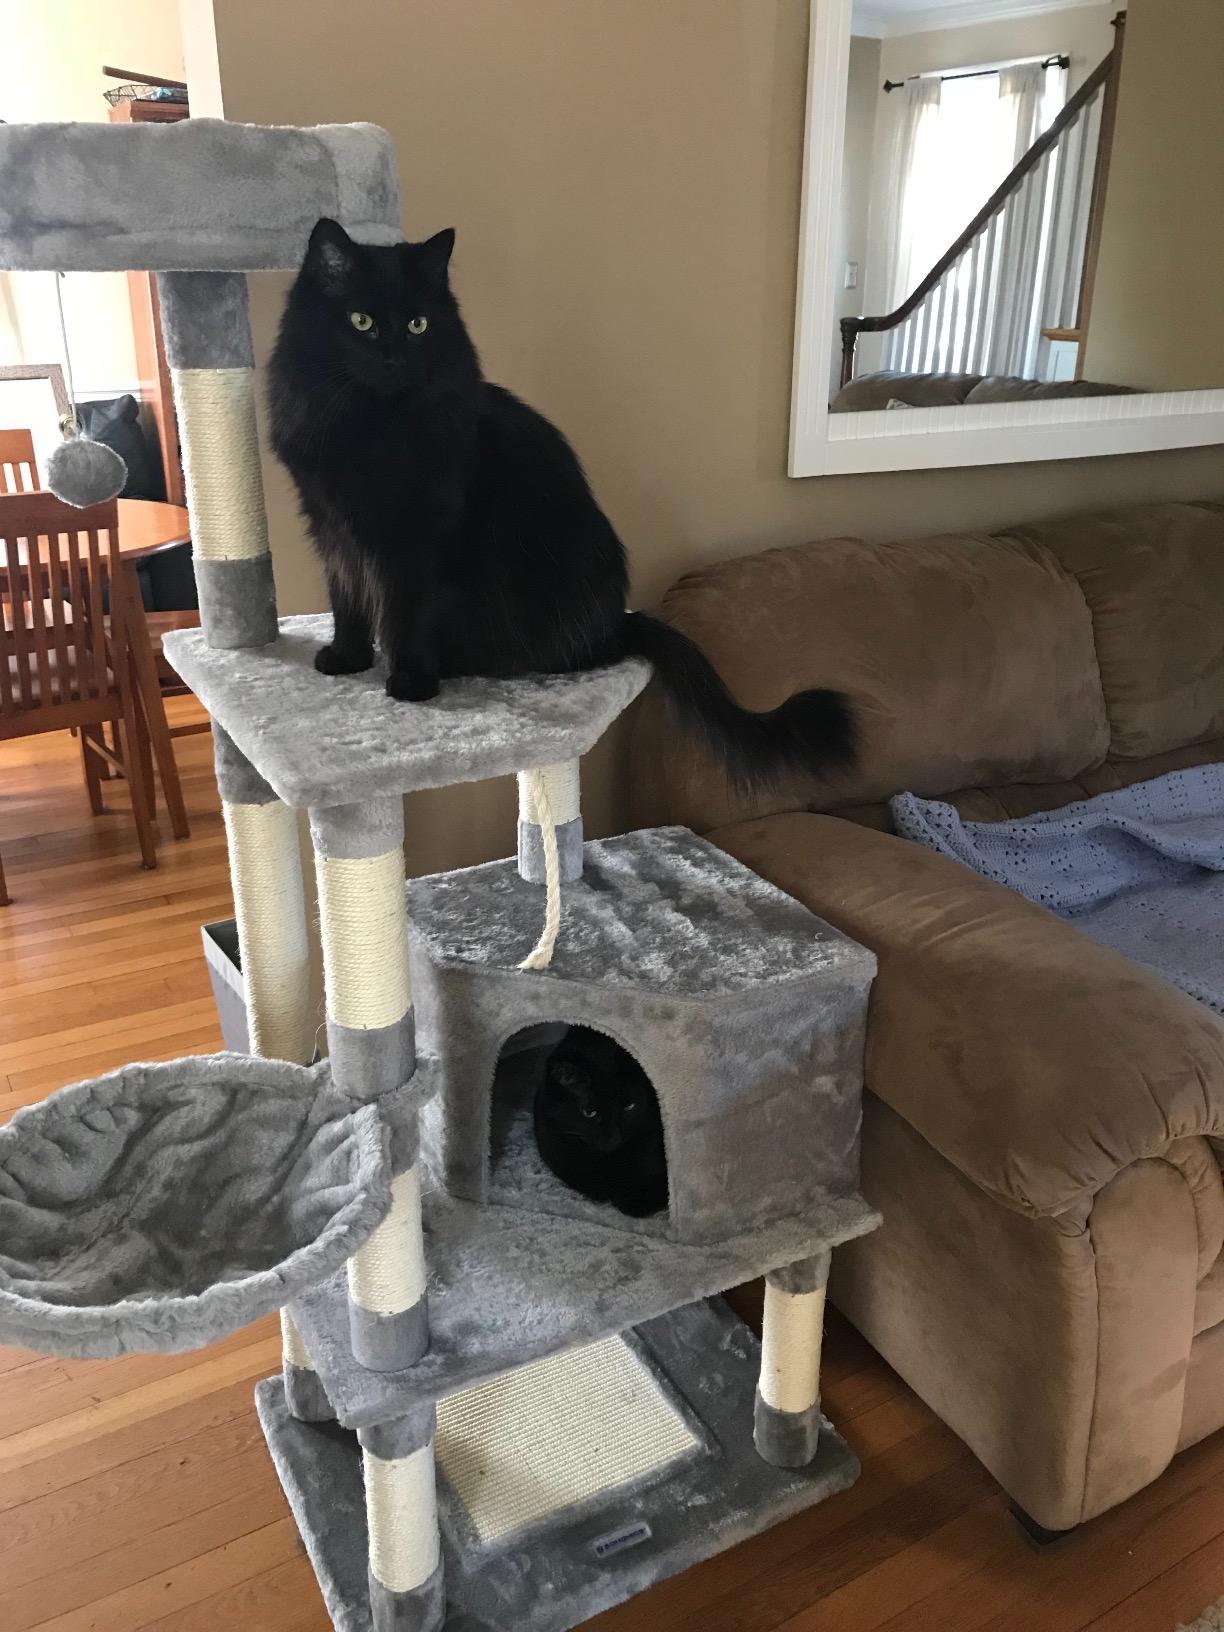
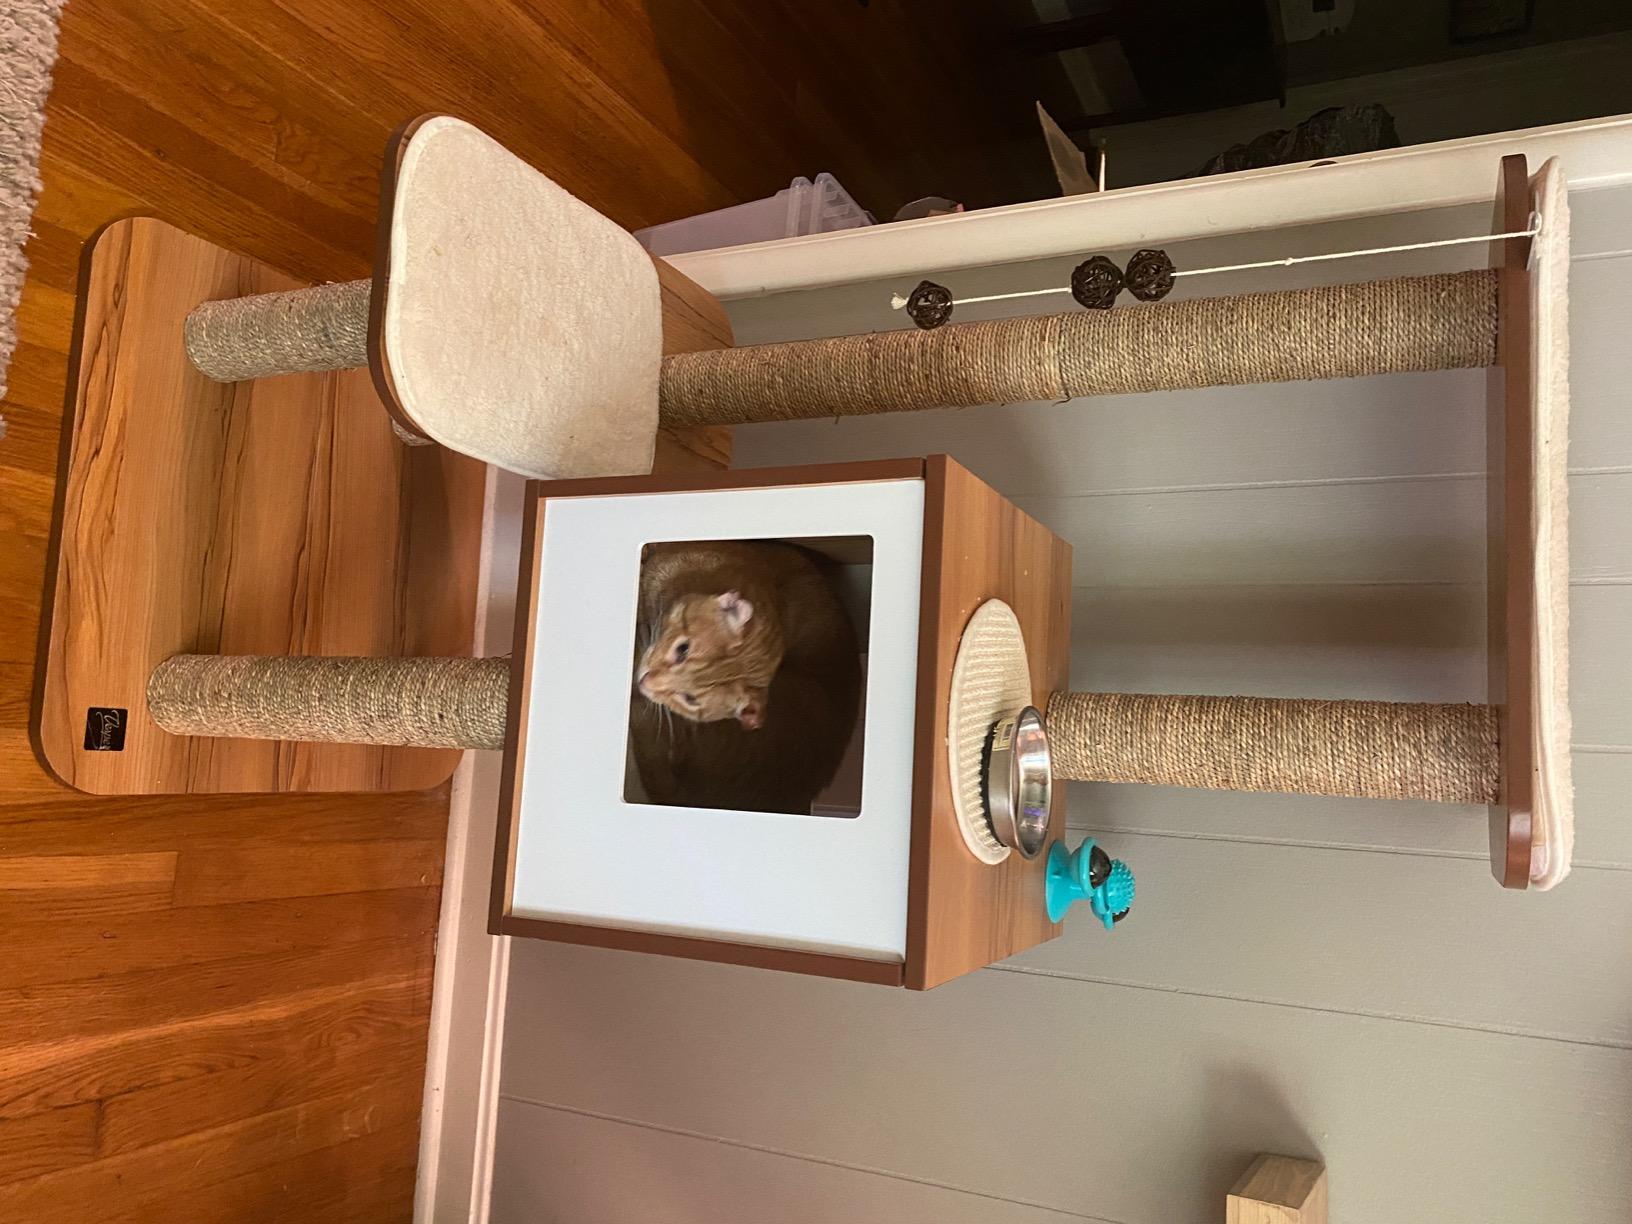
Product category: items_cat tree
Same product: no